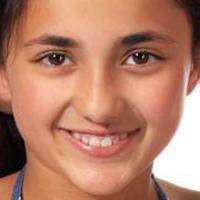
Age group: age 11-20